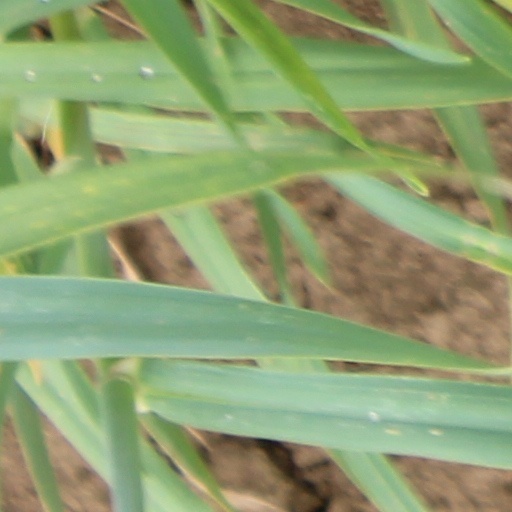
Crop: wheat